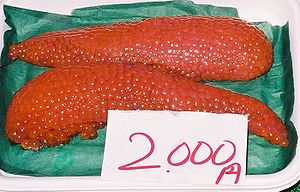
Rogn
Lakserogn på et japansk marked
Rogn er betegnelsen for æg fra fisk og visse andre havdyr som søpindsvin, rejer og kammuslinger. Mere præcist er der tale om ægklumper, der er fuldt udviklede. Rogn bruges i madlavning som ingrediens i mange retter samt i rå udgave. Særligt kendt er kaviar, der er rogn fra støren.